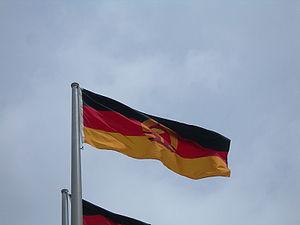
Drapeau de la République démocratique allemande (RDA), près du Stade olympique à Montréal, Québec, Canada.
L'histoire de la République démocratique allemande s'étale sur plus de quatre décennies, de la gestation de ce régime communiste en 1945 à sa disparition lors de la réunification allemande en 1990.
L'histoire de l'Allemagne est complexe et varie selon les limites géographiques et historiques dans lesquelles on considère le territoire et l'ethnogenèse du peuple allemand.